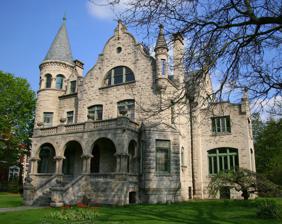
Building: 1890 House Museum
Country: United States of America
Year built: 1890
United States historic place 1890 House Museum U.S. National Register of Historic Places Show map of New York Show map of the United States Location 37 Tompkins St., Cortland, New York Coordinates 42°35′46.1″N 76°10′56″W / 42.596139°N 76.18222°W / 42.596139; -76.18222 Built 1890 Architect Samuel B. Reed Architectural style Chateauesque Website the1890House.org NRHP reference No. 75001179 (original) 82001116 (increase) Added to NRHP March 18, 1975 (original) November 17, 1982 (increase) The 1890 House Museum is a historic house located on Tompkins Street in Cortland, New York . It was built in 1890 for industrialist Chester F. Wickwire (1843–1910), and was designed by architect Samuel B. Reed . The house is a mirror image sister house of an earlier mansion built for circus manager James Anthony Bailey in Harlem , New York City. The beautiful mosaic stained glass windows throughout the home were created by Henry F. Belcher . Chester Wickwire lived in the home from 1890 until his death in 1910.  He made his fortune by founding and managing the Wickwire Brothers Company in Cortland, NY, which produced wire products such as horse muzzles, seed spreaders, insect screens, and similar products for rural Americans. In 1974, the 1890 House Museum formed a part of the Tompkins Street District's listing on the National Register of Historic Places , and in 1975, the 1890 House became a museum after campaigning from Cortland County leaders. History First Wickwire family Family Chester, his wife Ardell, and their sons Charles and Frederic moved into the house on June 1, 1890. After Chester's death in 1910, Ardell Wickwire lived in the house until her death in 1915. Charles Wickwire and Frederic Wickwire Chester was born in 1843 to Raymond and Elmira (Greenman) Wickwire. The farming family lived in McGrawville, NY, now known as McGraw, New York . When Chester was age nineteen, the family moved to the city of Cortland to open a grocery store on Main Street, which was managed by Chester and his father Raymond at the outset. Raymond soon passed away, and Chester's brother Chauncey then took over his father's duties. When Chauncey passed away at age 27, Chester's other brother, Theodore, stepped in to assist, and they changed the store from a grocery store to a hardware store. Chester married Ardell Rouse from Greene, New York on October 2, 1866. They had three children, Raymond, Charles and Frederic. Raymond died at age five of scarlet fever in 1878; his two younger brothers followed their father into the family business. Margaret Stack In addition to the Wickwire family, many servants lived at the mansion.  One servant, a twenty one year old Irish cook named Margaret Stack, immigrated from Athea , County Limerick , Ireland in 1904.  She arrived on Ellis Island with two of her siblings.  Stack worked at the house from 1904 to 1911, after which she moved back to Ireland with her husband, a fellow Irish immigrant named John Lane, who she met in Cortland.  Visitors to the house can view Margaret Stack's bedroom and learn about the lives of Victorian servants. Second Wickwire family After Ardell's death in 1915, the house lay dormant for eight years until Frederic moved in with his wife Marian, a local poet.  Frederic and Marian made several renovations to the house, reflecting the style and tastes of the 1920s. Frederic died in 1929, and Marian later remarried local judge C. Leonard O’Connor. Marian Goodrich Wickwire O’Connor outlived her second husband as well, and lived in the house until 1973. Wickwire Brothers Factory Chester Wickwire in the Wickwire Brothers Factory In 1873, Chester Wickwire received a carpet loom in trade at his hardware store, which he adapted to weave wire instead. In the process, he discovered a cheaper method for manufacturing wire products, and after outgrowing their store on Main Street in Cortland, he and his brother, Theodore, opened their own factory , which they called the Wickwire Brothers Company. By 1883, they had become the second largest producer of wire goods in the United States, thanks in part to Chester's patents. The Wickwires hired many immigrants , mainly from Germany , Italy , Ukraine , Russia , and Ireland . The employees worked on an assembly line, which proved to be dangerous.  Though Chester was a fair and well-liked factory owner, the factory did have some difficult times, and saw seven industrial accidents between 1887 and 1897.  In February 1888, a 14-year-old boy lost his toes and part of his foot. In April 1888, one man had his fingers mangled in the gears of a loom. Museum today The museum offers guided and self-guided tours for visitors, who can view several rooms on three floors, as well as a cupola . The 1890 House offers monthly educational programs and special events, and you can view their YouTube series called WickWired, focusing on the Victorian age and the lives of the Wickwire Family. Gallery Fernery & Sun Parlor of the 1890 House Stained glass side door of the 1890 House See also Tompkins Street–Main Street Historic District References